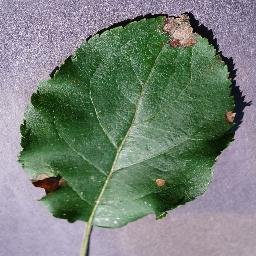
Label: Apple___Black_rot